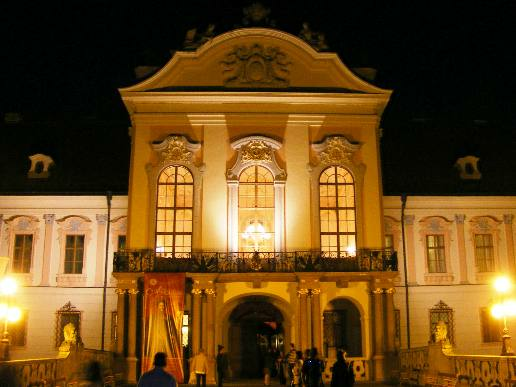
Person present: No